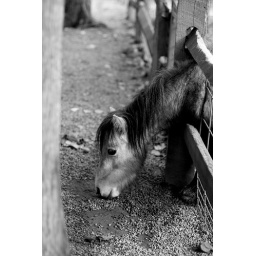
Pony in black and white